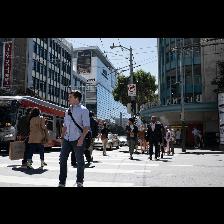
Label: Human